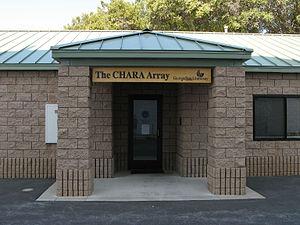
L'interféromètre CHARA est un interféromètre astronomique optique opéré par The Center for High Angular Resolution Astronomy de l'Université d'État de Géorgie. C'est le télescope avec le plus grand pouvoir de résolution dans l'infrarouge au monde. Il est situé à l'Observatoire du Mont Wilson, près de Los Angeles.